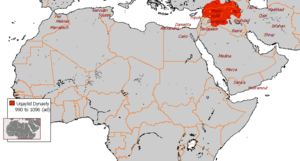
Les Uqaylides, Oqeylides ou Banu Uqayl était une dynastie d'émirs chiites ayant régné sur l'Irak et la Syrie du nord de 990 à 1096 et l'est de la Turquie actuelle.